History of Australian naval aviation

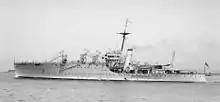
HMAS "Albatross"

In July 1920, Dumaresq, now Rear Admiral Commanding HM Australian Fleet, organised the loan of two Avro 504L seaplanes from the Australian Flying Corps to the RAN. Preliminary tests aboard the battlecruiser "Australia" showed promise, but were foiled when the ship was reduced to non-seagoing status by budget cuts, while trials aboard the cruiser failed because the aircraft had trouble operating in the tropics, and was damaged when being loaded back aboard. The RAN ordered six Fairey IIID amphibious aircraft in 1920, but these were placed under RAAF control. Pilots were supplied by the RAAF, while observers and telegraphist air gunners were RAN personnel. In 1924, Stanley Goble and Ivor McIntyre, both RNAS veterans now serving with the RAAF, circumnavigated Australia in one of the amphibians, while another was assigned to to assist in hydrographic surveying. Another two Fairey IIIDs were assigned to hydrographic surveying operations, but these were shore-based. The amphibious aircraft were assigned to No. 101 Flight RAAF in 1926.